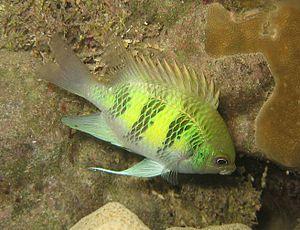
Les pomacentridés forment une famille de poissons perciformes, comprenant les demoiselles et les poissons-clowns. La plupart vivent en eau salée, mais certains fréquentent les eaux saumâtres. Ils sont remarquables pour leur robuste constitution et territorialité. Ils pratiquent l'hermaphrodisme successif de type protandre. Nombre d'entre eux sont brillamment colorés, ce qui les rend populaires dans les aquariums.
Amblyglyphidodon curacao, communément nommé Demoiselle des cornes de cerf, est une espèce de poissons marin de la famille des Pomacentridae.
Amblyglyphidodon est un genre de poissons de la famille des Pomacentridae.